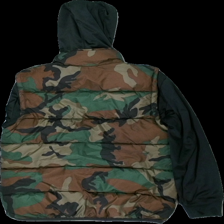
View: back
Type: Jacket
Category: Children
Brand: Nike
Colors: Brown, Green, Black
Material: 100% polyester
Pattern: Geometric print
Size: 152
Season: All
Price range: 50-100
Recommended usage: Reuse